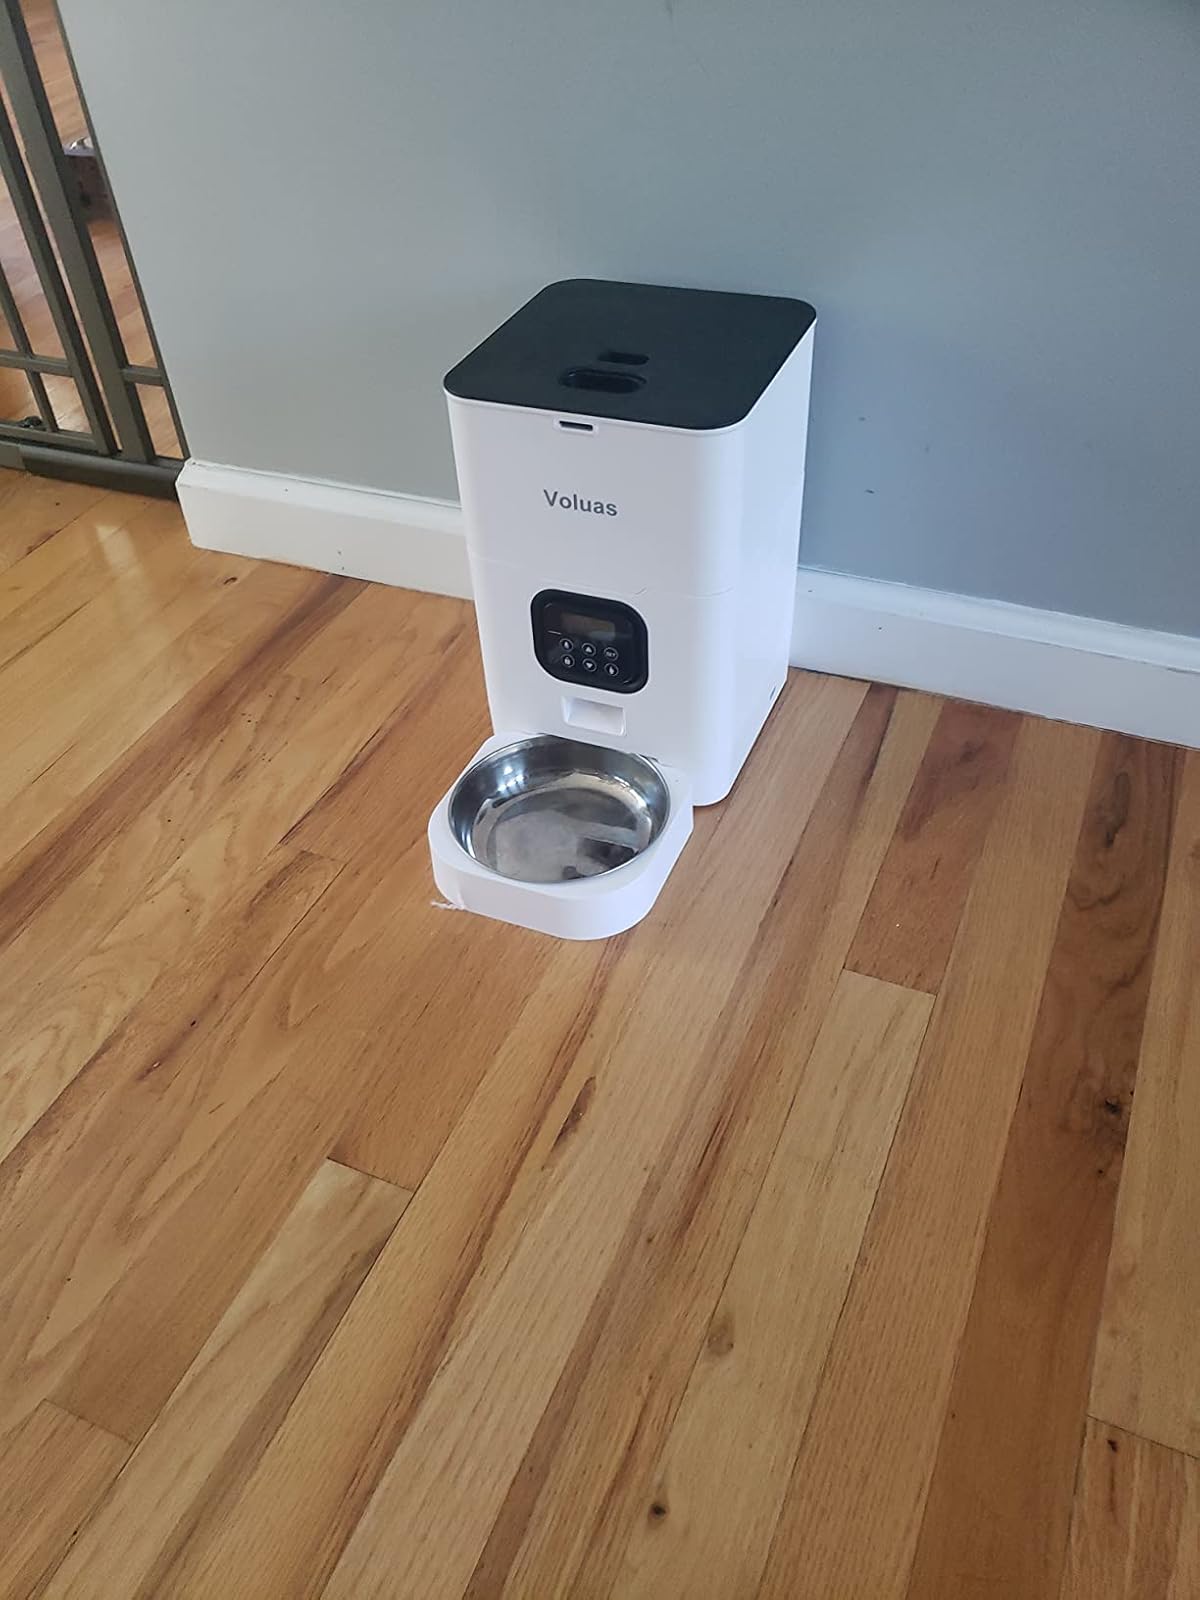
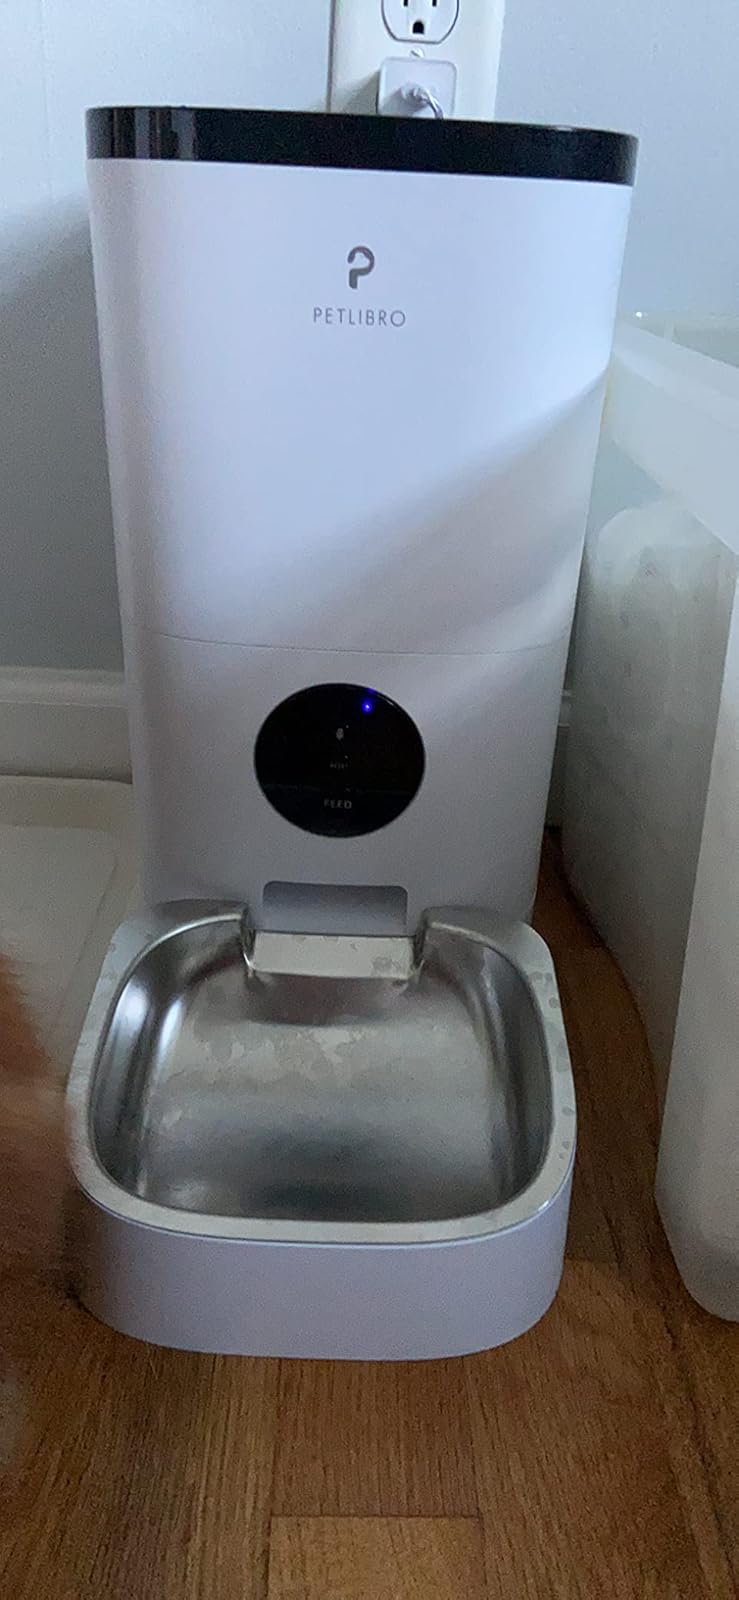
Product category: items_feeder
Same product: no